Hypertrichosis

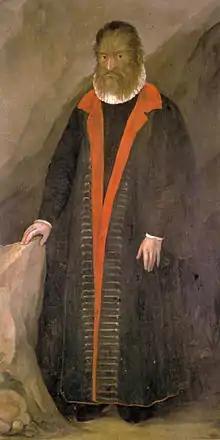
Petrus Gonsalvus, the first recorded case of hypertrichosis

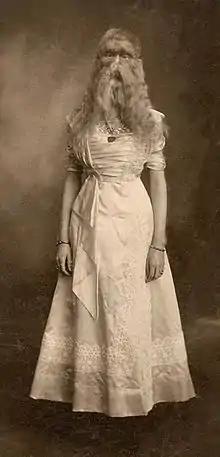
Alice Elizabeth Doherty (1887–1933), as a teenager

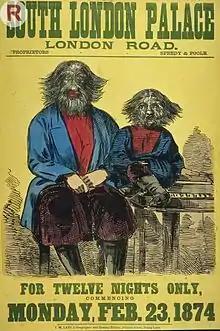
1874 London advertisement

People with hair often found jobs as circus performers, making the best of their unusual appearance. Fedor Jeftichew ("Jo-Jo the Dog-faced Man"), Stephan Bibrowski ("Lionel the Lion-faced Man"), Jesús "Chuy" Aceves ("Wolfman"), Annie Jones ("the bearded woman") and Alice Elizabeth Doherty ("The Minnesota Woolly Girl") all had hypertrichosis. Extensive hypertrichosis carries an emotional burden and can cause cosmetic embarrassment; however, some people attempt no treatments because they say it defines who they are.